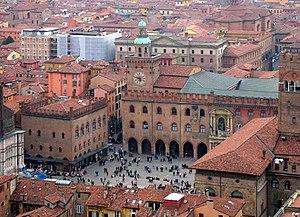
Élisabeth Vailland, née en 1916 à Bologne en Italie et décédée le 24 août 1983 à l'hôpital de Bourg-en-Bresse dans l'Ain, où elle vivait depuis 1954 avec son mari l'écrivain Roger Vailland, est une comédienne, résistante et écrivaine française.
La Piazza Maggiore est la principale place de Bologne, autour de laquelle se trouvent les plus importants édifices de la ville datant de la période médiévale.
Bologne et de la province de même nom et l'une des principales villes d'Italie. Bologne compte environ 390 000 habitants (les Bolonais) et son aire urbaine regroupe 1 005 000 habitants.